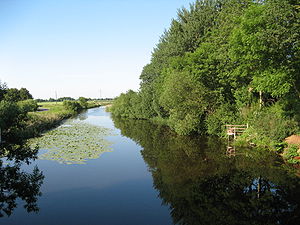
Fedderingen / Geografi
Broklandsau ved Dammbrück-Fedderingen.
Fedderingen er en by og kommune i det nordlige Tyskland, beliggende i Amt Kirchspielslandgemeinden Eider i den nordlige del af Kreis Dithmarschen. Kreis Dithmarschen ligger i den sydvestlige del af delstaten Slesvig-Holsten.